The Last Call (2013 film)

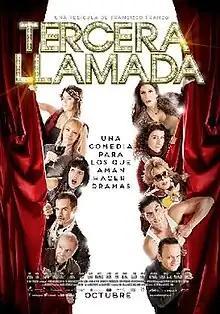
Theatrical release poster

The Last Call (Spanish: Tercera llamada) is a 2013 Mexican comedy-drama film directed by Francisco Franco and written by Franco & María Renée Prudencio. Starring Irene Azuela, Karina Gidi, Rebecca Jones and Fernando Luján. It is based on the play "Calígula, probablemente" by Francisco Franco and Ignacio Guzmán.